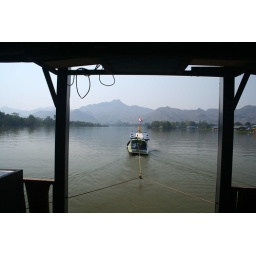
The whole shooting match was draged up and down the river by a wee boat which was constantly bailing water.